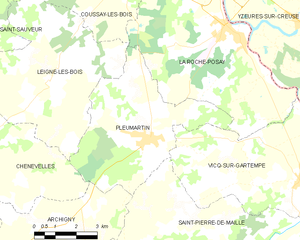
Carte des communes françaises Pleumartin